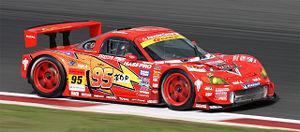
Kohei Hirate, né le 24 mars 1986 à Komaki, est un pilote automobile japonais.
Cars : Quatre Roues, ou Les Bagnoles au Québec, est le septième long-métrage d'animation entièrement en images de synthèse des studios Pixar. Sorti en 2006 aux États-Unis et coproduit par les studios Disney, le film se déroule dans un monde peuplé d'automobiles anthropomorphes.